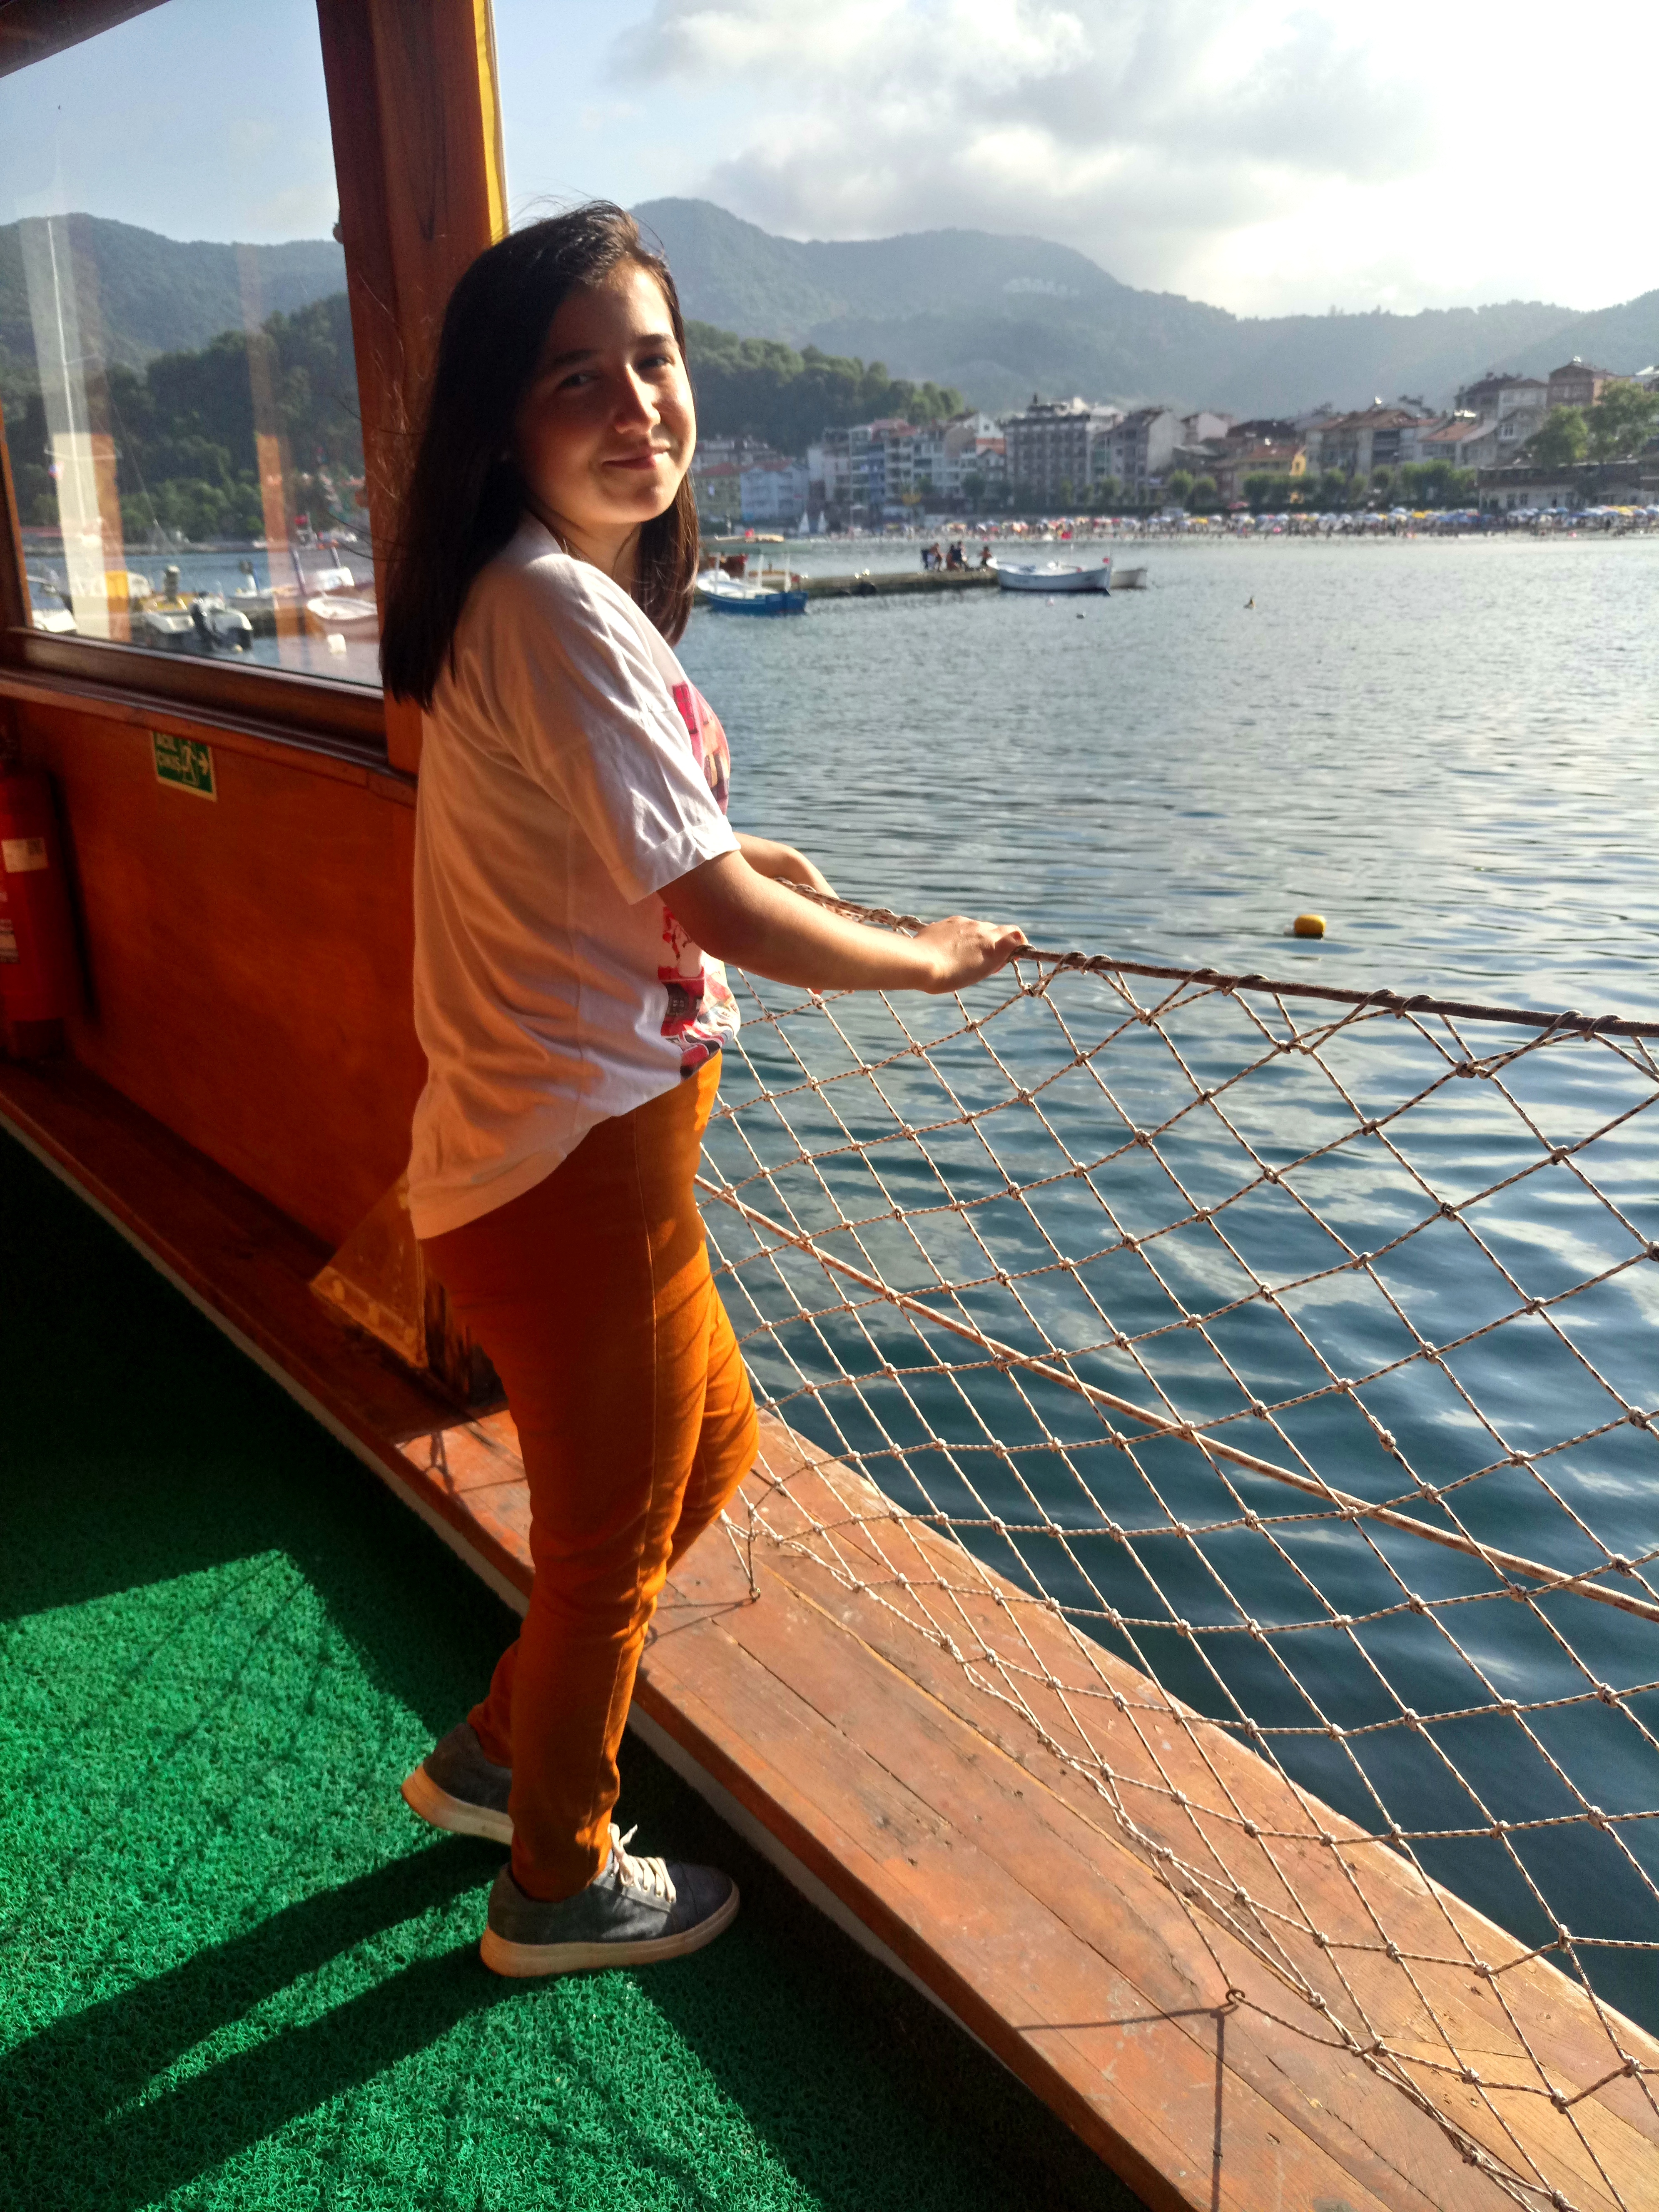
nature, outdoor, person, people, girl, woman, hair, cute, female, portrait, model, sea, ship captain, wind, water, vacation, leisure, leg, summer, tourism, photography, long hair, vehicle